PEPPSI

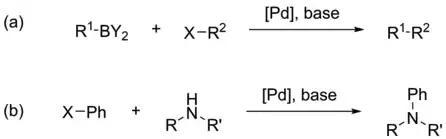
Suzuki coupling (a) and Buchwald-Hartwig reaction (b) can be activated by PEPPSI complexes.

"i"PEPPSI (i"nternal" PEPPSI) type catalyse the copper-free Sonogashira reaction in aqueous solution.